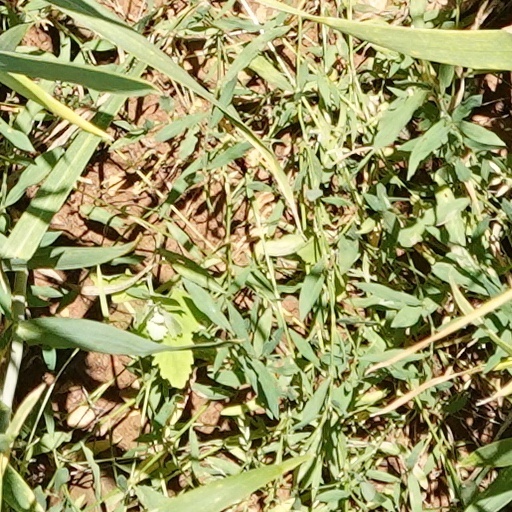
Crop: wheat